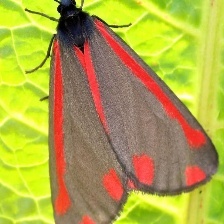
Species: CINNABAR MOTH